2002 Sure for Men Rockingham 500

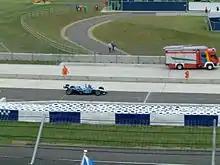
Franchitti celebrating winning the event.

The top three drivers appeared on the podium to collect their trophies and spoke to the media at a press conference. Franchitti was happy with the victory, saying that he did not believe that it would be different to win at the track but that it was "very, very special". He said that after his first pit stop he did not think that he would be able to win the race. Da Matta stated that he was worried about his advantage in the points standings and felt he had the car to win the event. He added that he could not relax because other drivers still had a mathematical chance of clinching the championship, though he was pleased with the result. Third-place finisher Carpentier said he was happy with his position and that it was a good day for his team. He revealed that changes made to his aerodynamic setup worked on the rolling restarts although it slowed him on the backstraight. Franchitti's race engineer Allen McDonald praised his driver, saying his first victory on an oval track was one that he would remember and that it was an "unbelievable day".